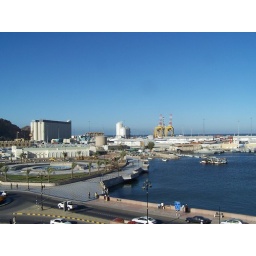
Every morning fisherman bring their catch into the fish market in Muttrah harbor